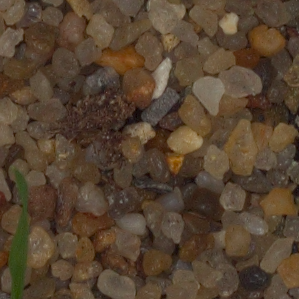
Label: loose_silkybent